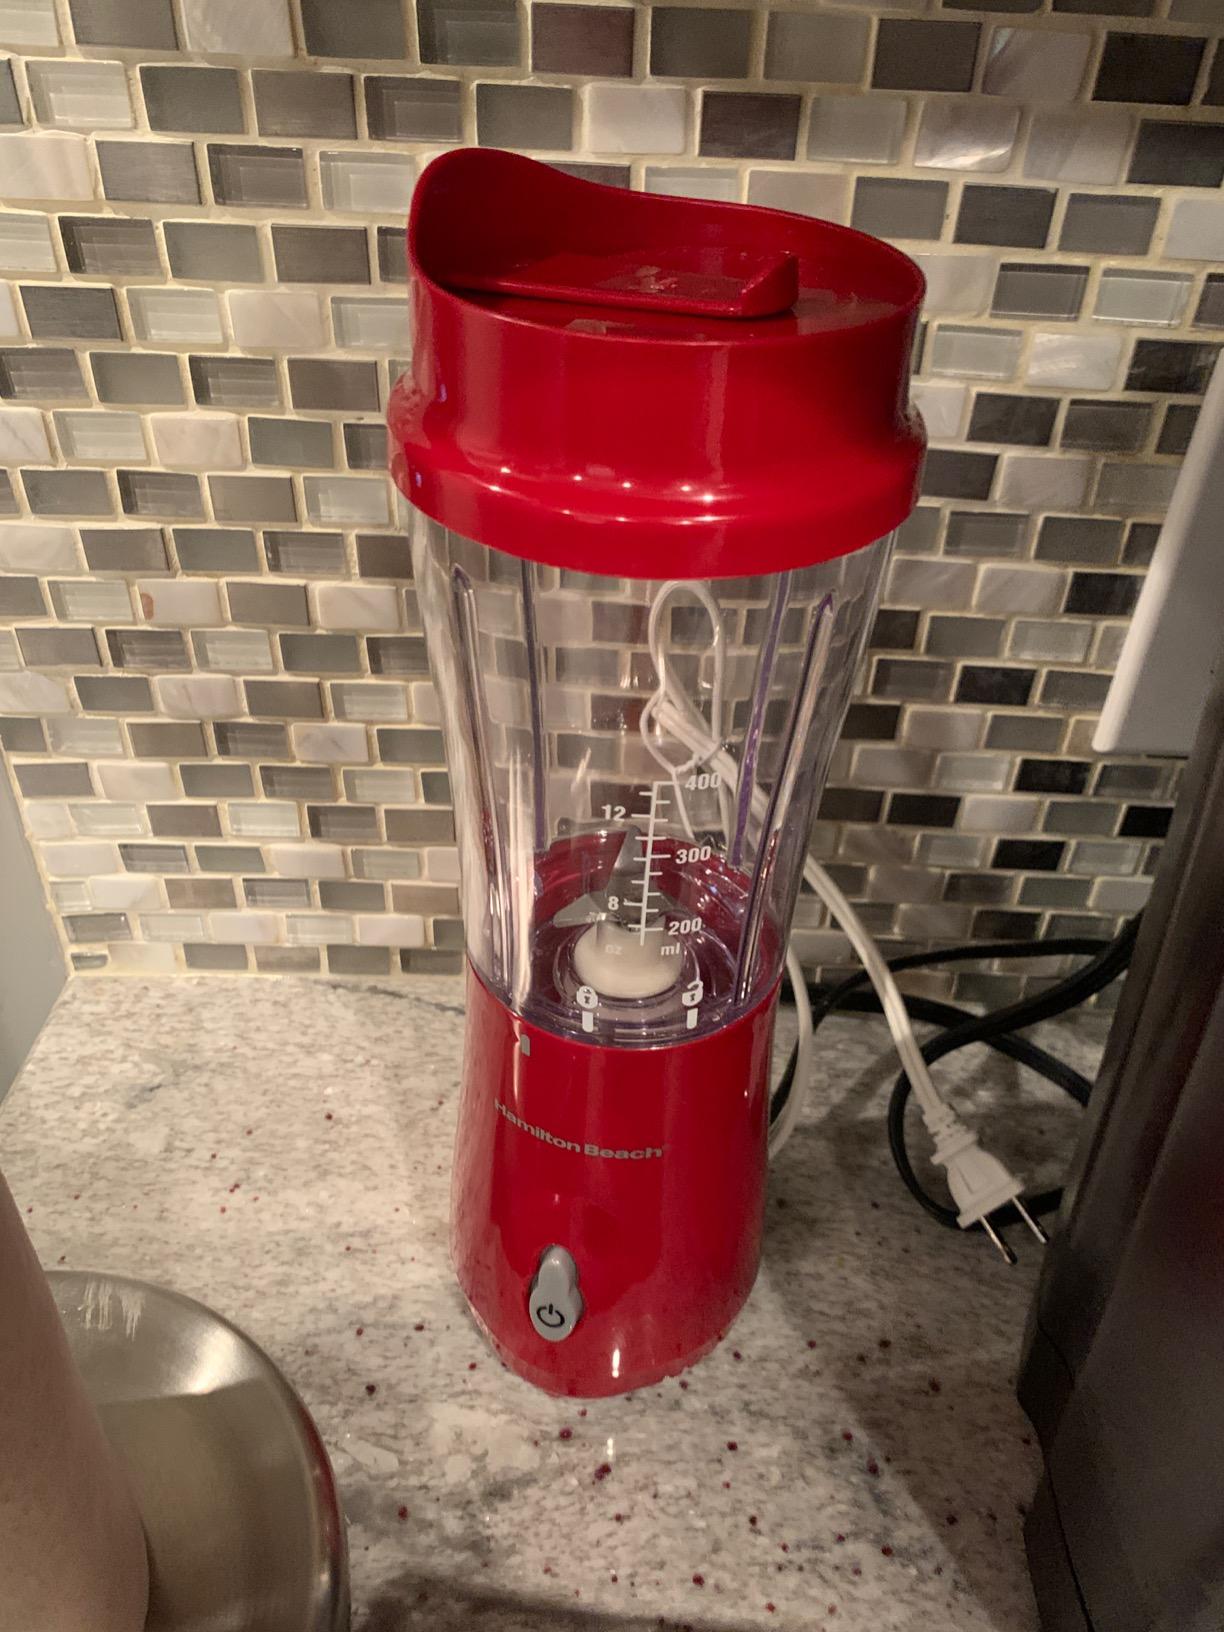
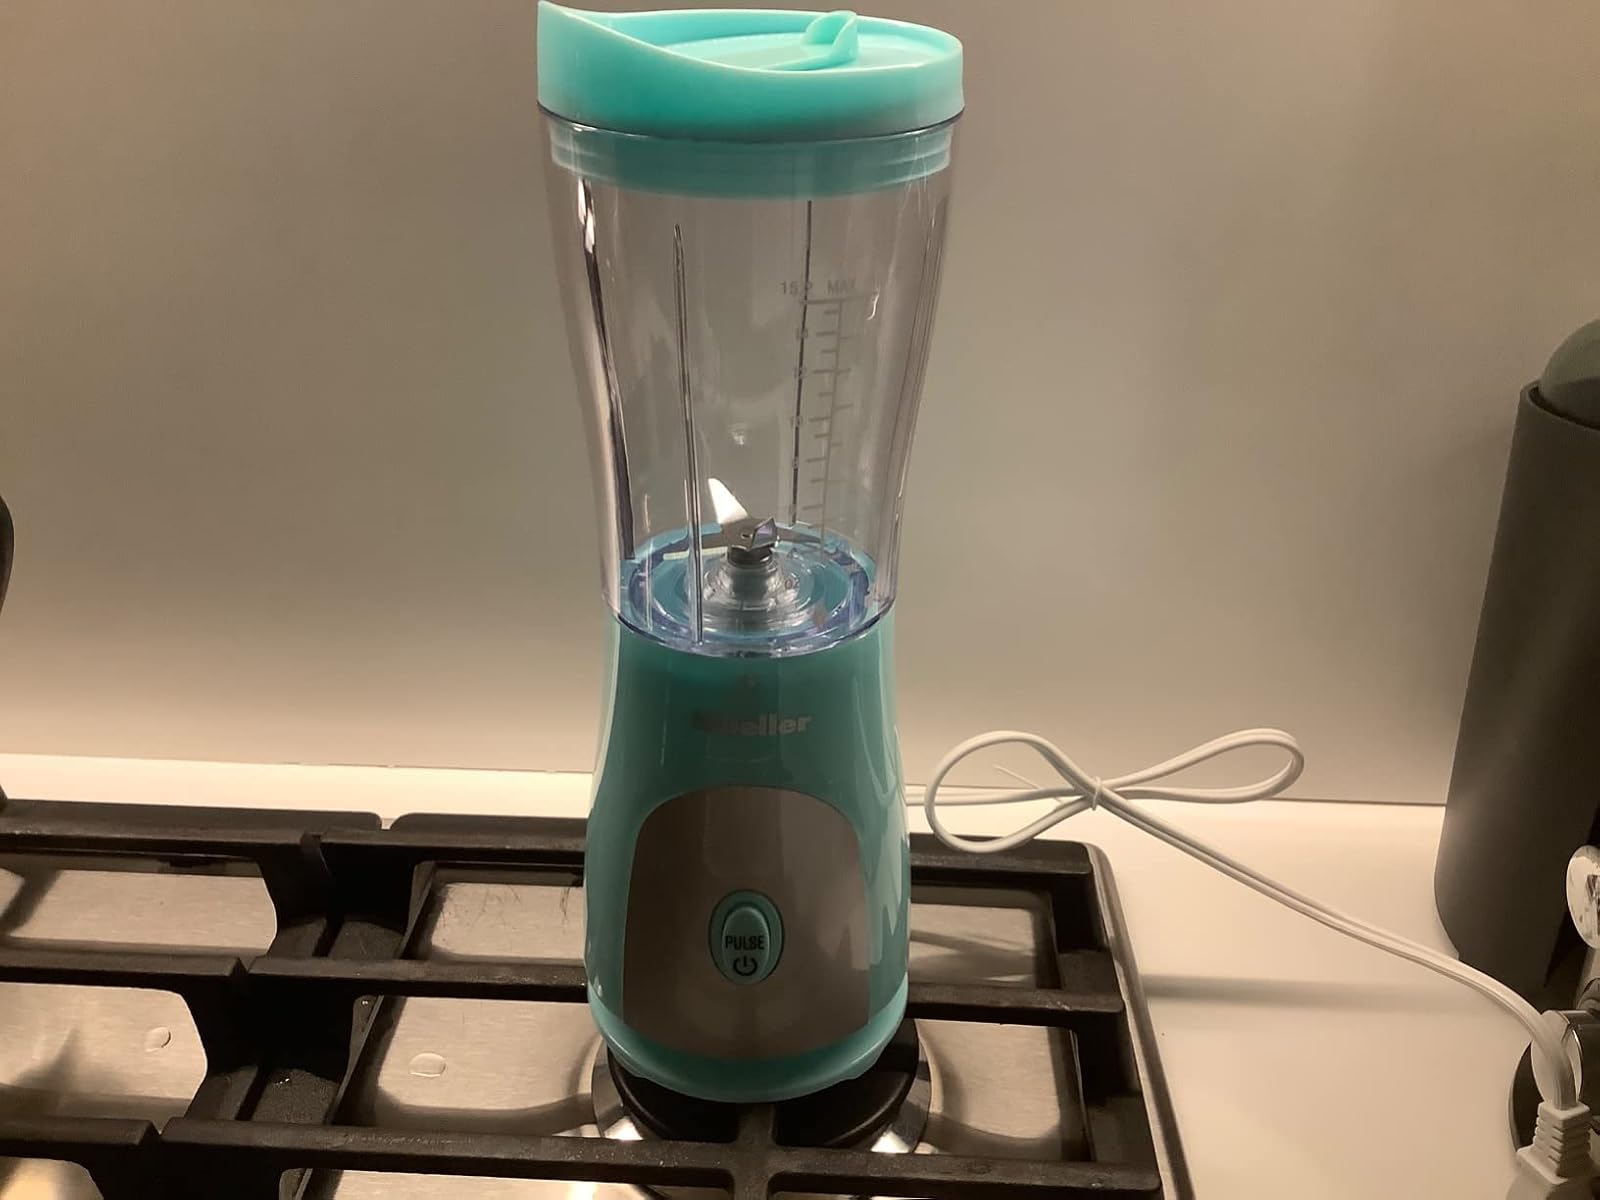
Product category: items_blender
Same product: no